Mother of All Protests (New Zealand)

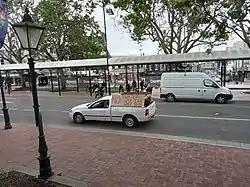
A ute participating in the Dunedin leg of the Mother of All Protests.

In mid-November, Groundswell NZ confirmed that it would be organising its "Mother of All Protests" on 21 November across 70 towns and centres including Kaitaia, Whangārei, Auckland, Tauranga, New Plymouth, Taupō, Wellington, Nelson, Greymouth, Christchurch, Timaru, Temuka, Geraldine, Waimate, Fairlie, Alexandra, Balclutha, Bluff, Gore, Invercargill, Mosgiel, Oamaru, Palmerston, Queenstown, Stewart Island, Te Anau, and Wānaka.